Smart electric drive

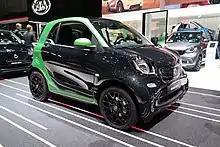
Smart EQ Fortwo (then known as Smart Fortwo ED) at Geneva Motor Show 2017

The fourth-generation model, based on the C453, was made available for sale in the US on 9 August 2017, as a 2017 model; European sales started earlier the same year. The gasoline model was no longer for sale in Canada and the US after the 2017 model year. With the new body and the Renault/Mercedes Edison Platform, it is available with electric drive and a 17.6 kWh battery. It has an EPA Certified range of . The charge rate is 7.2 kW. Also available as a cabriolet, it is the only current production electric convertible in the world.